Dazzle camouflage

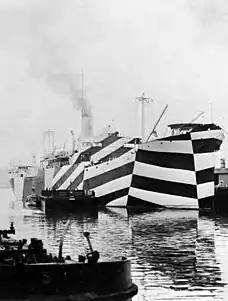
in dazzle camouflage, 1918

Dazzle camouflage, also known as razzle dazzle (in the U.S.) or dazzle painting, is a type of ship camouflage that was used extensively in World War I, and to a lesser extent in World War II and afterwards. Credited to the British marine artist Norman Wilkinson, though with a rejected prior claim by the zoologist John Graham Kerr, it consisted of complex patterns of geometric shapes in contrasting colours interrupting and intersecting each other.